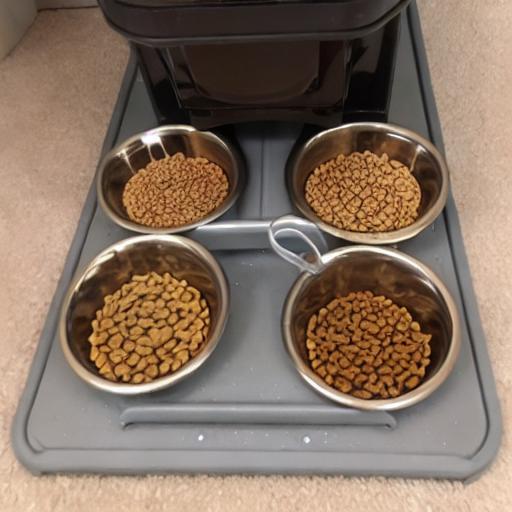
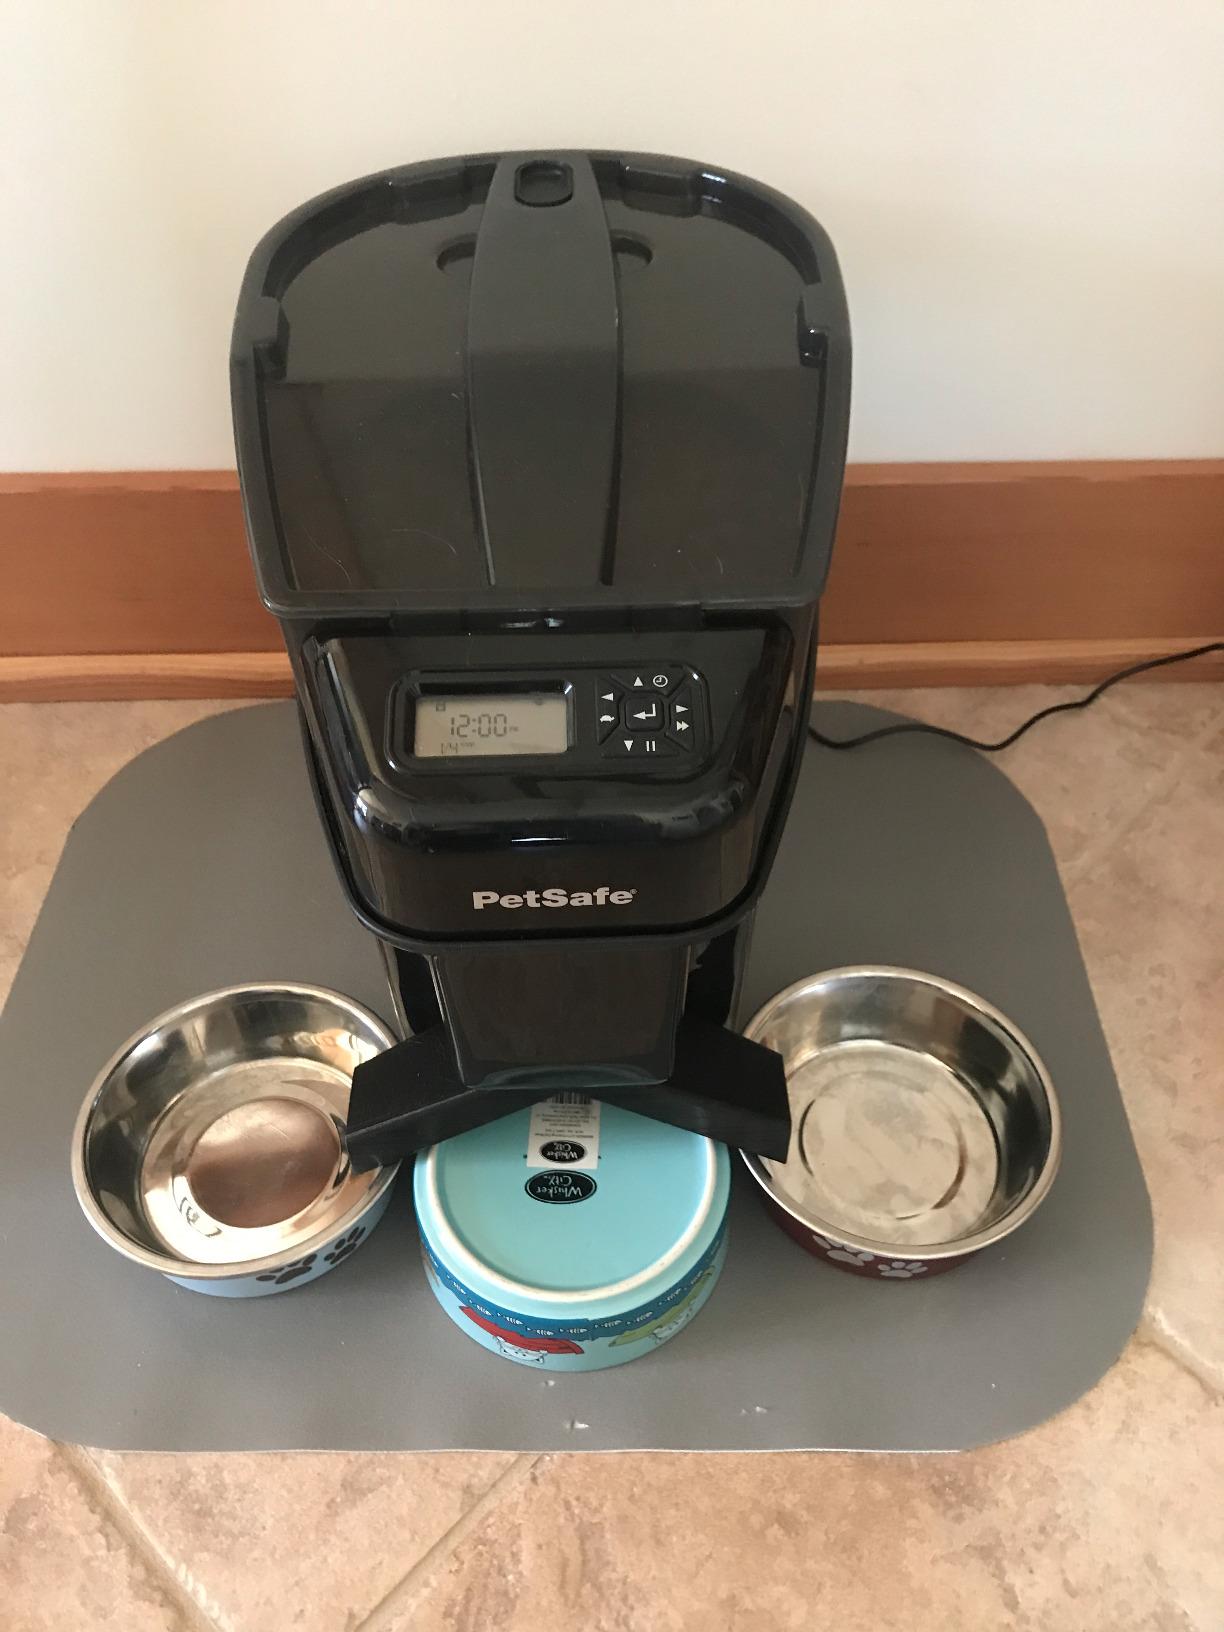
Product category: items_feeder
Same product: no